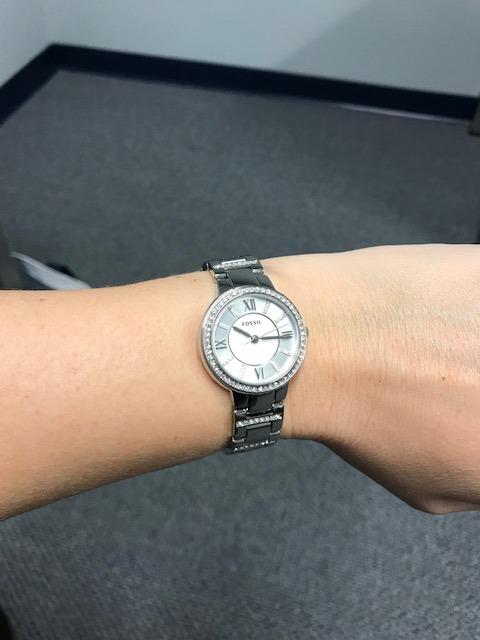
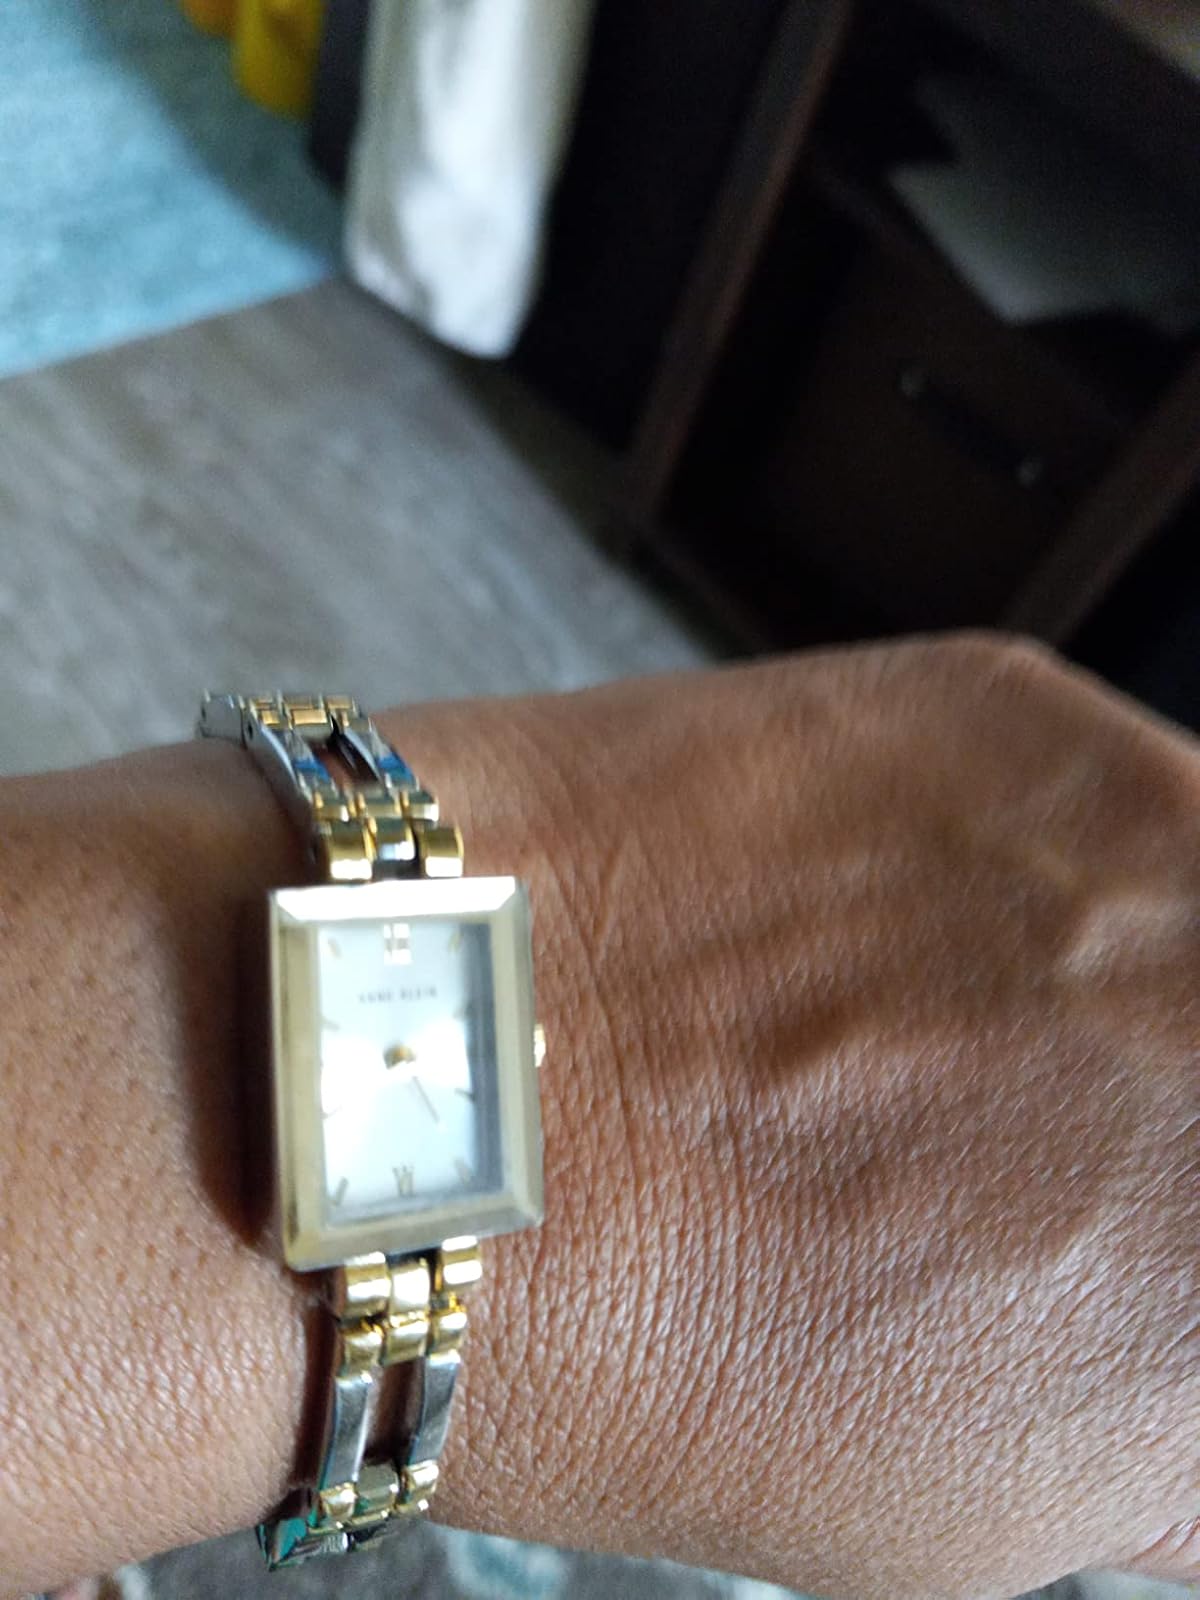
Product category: accessories_watch
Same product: no